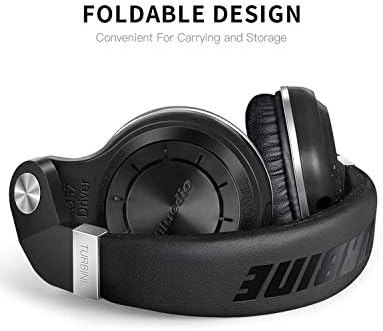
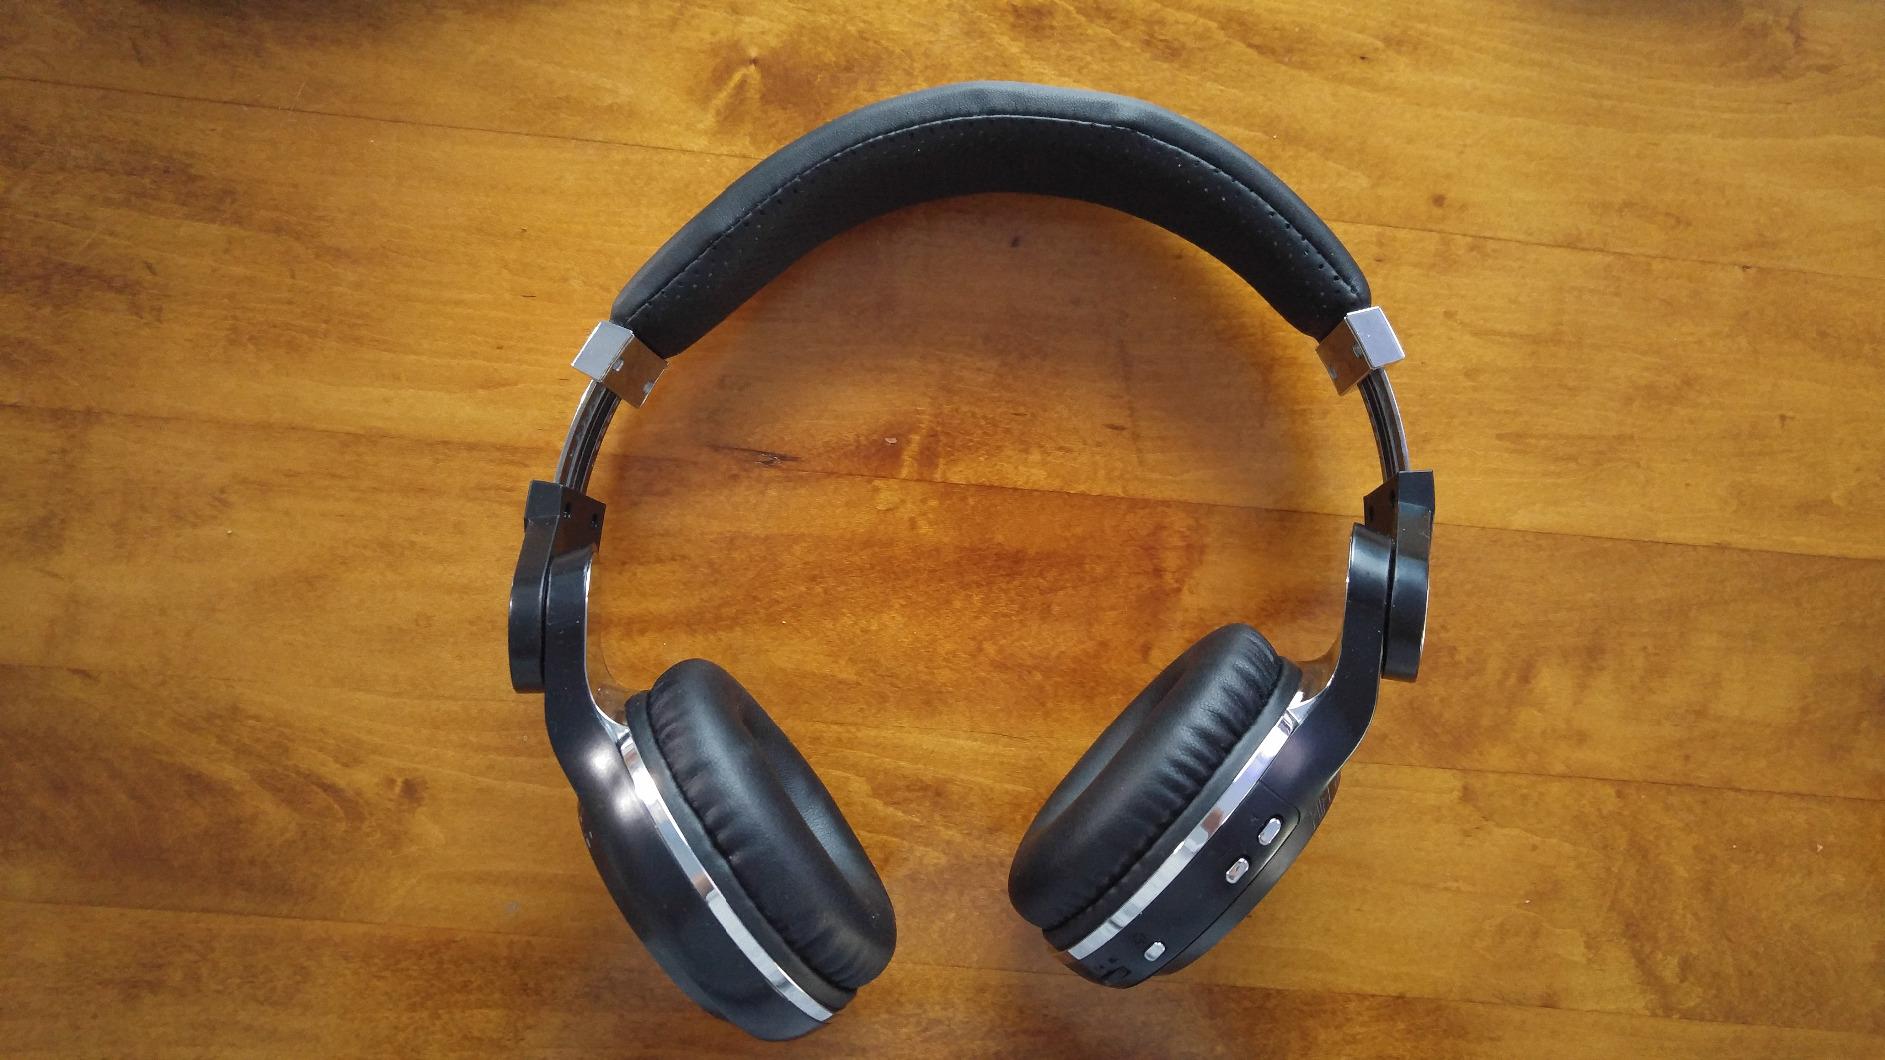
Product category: headphones
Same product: yes